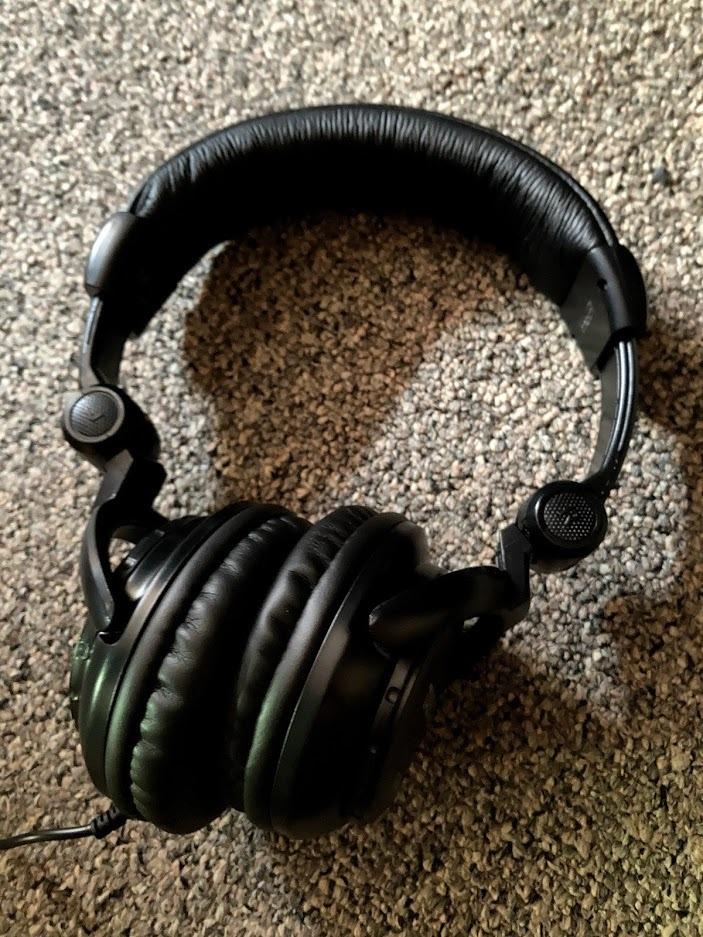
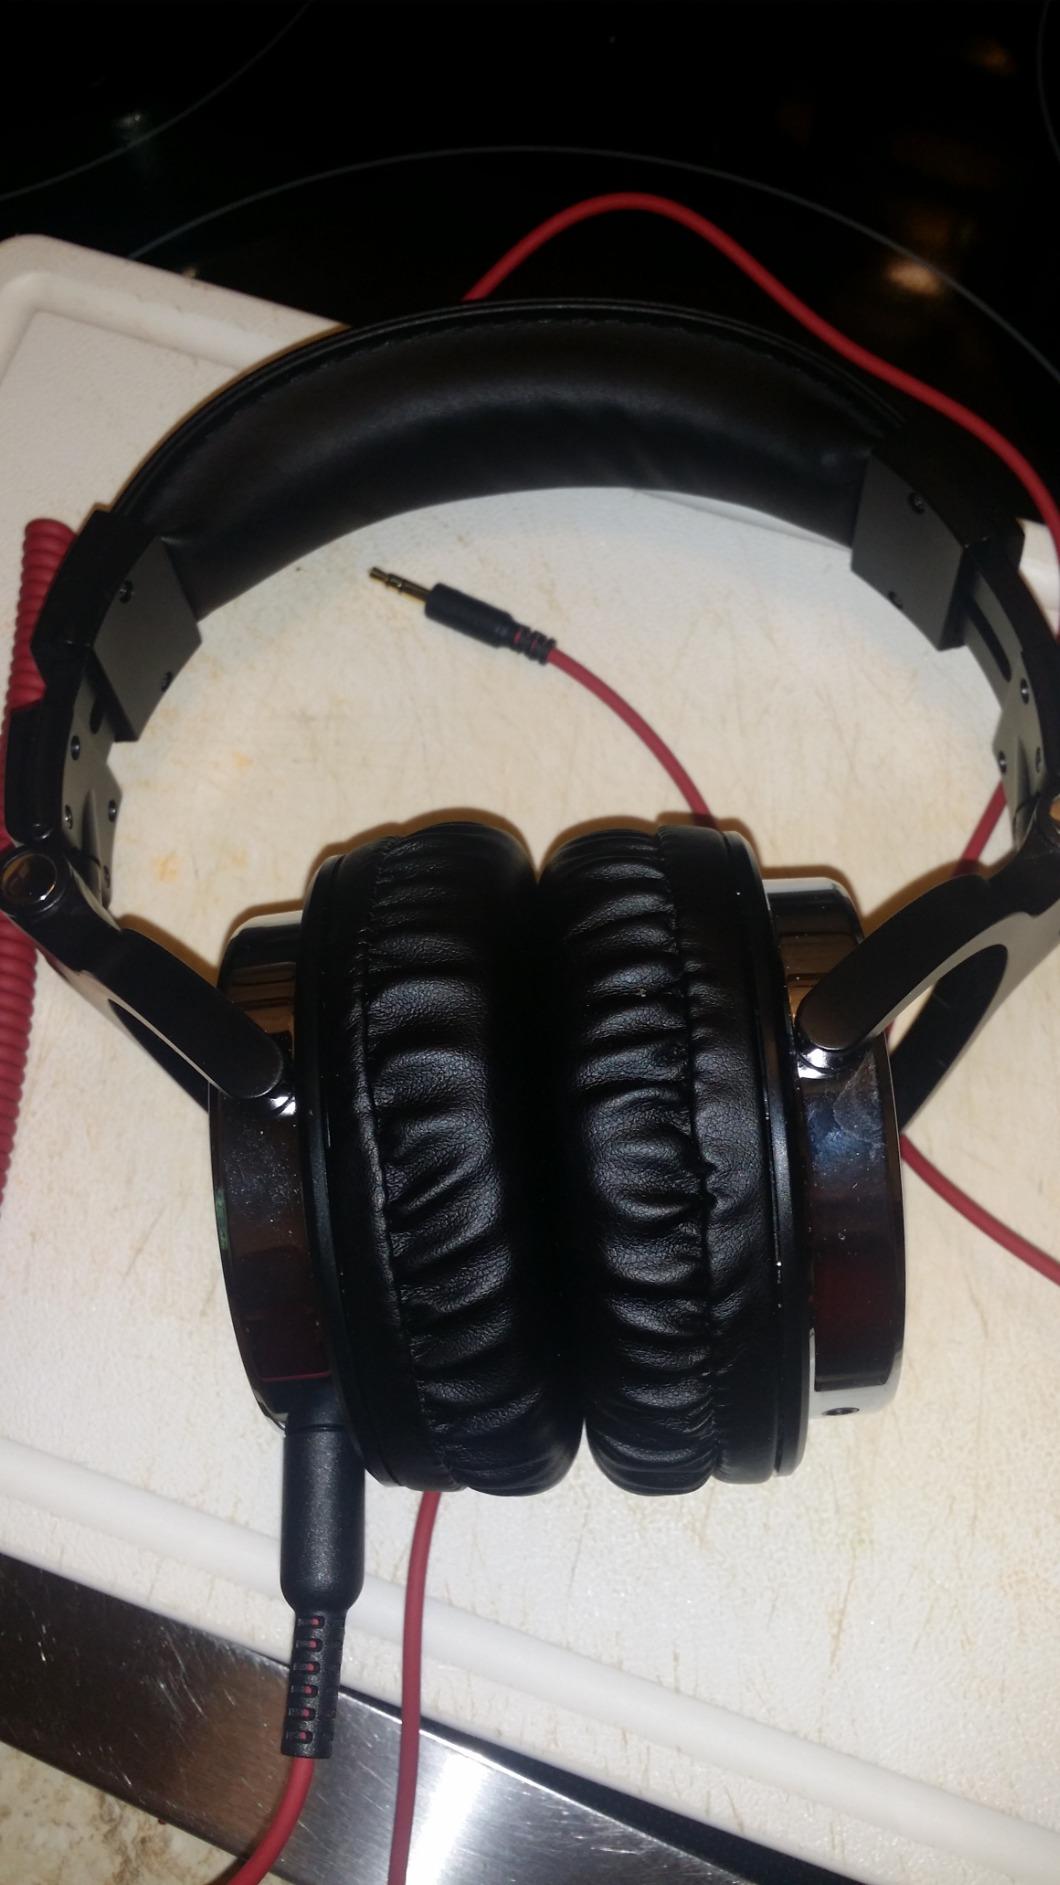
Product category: headphones
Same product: no